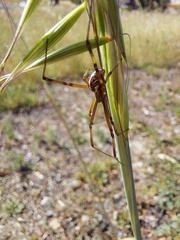
Species: Lactrodectus_hesperus